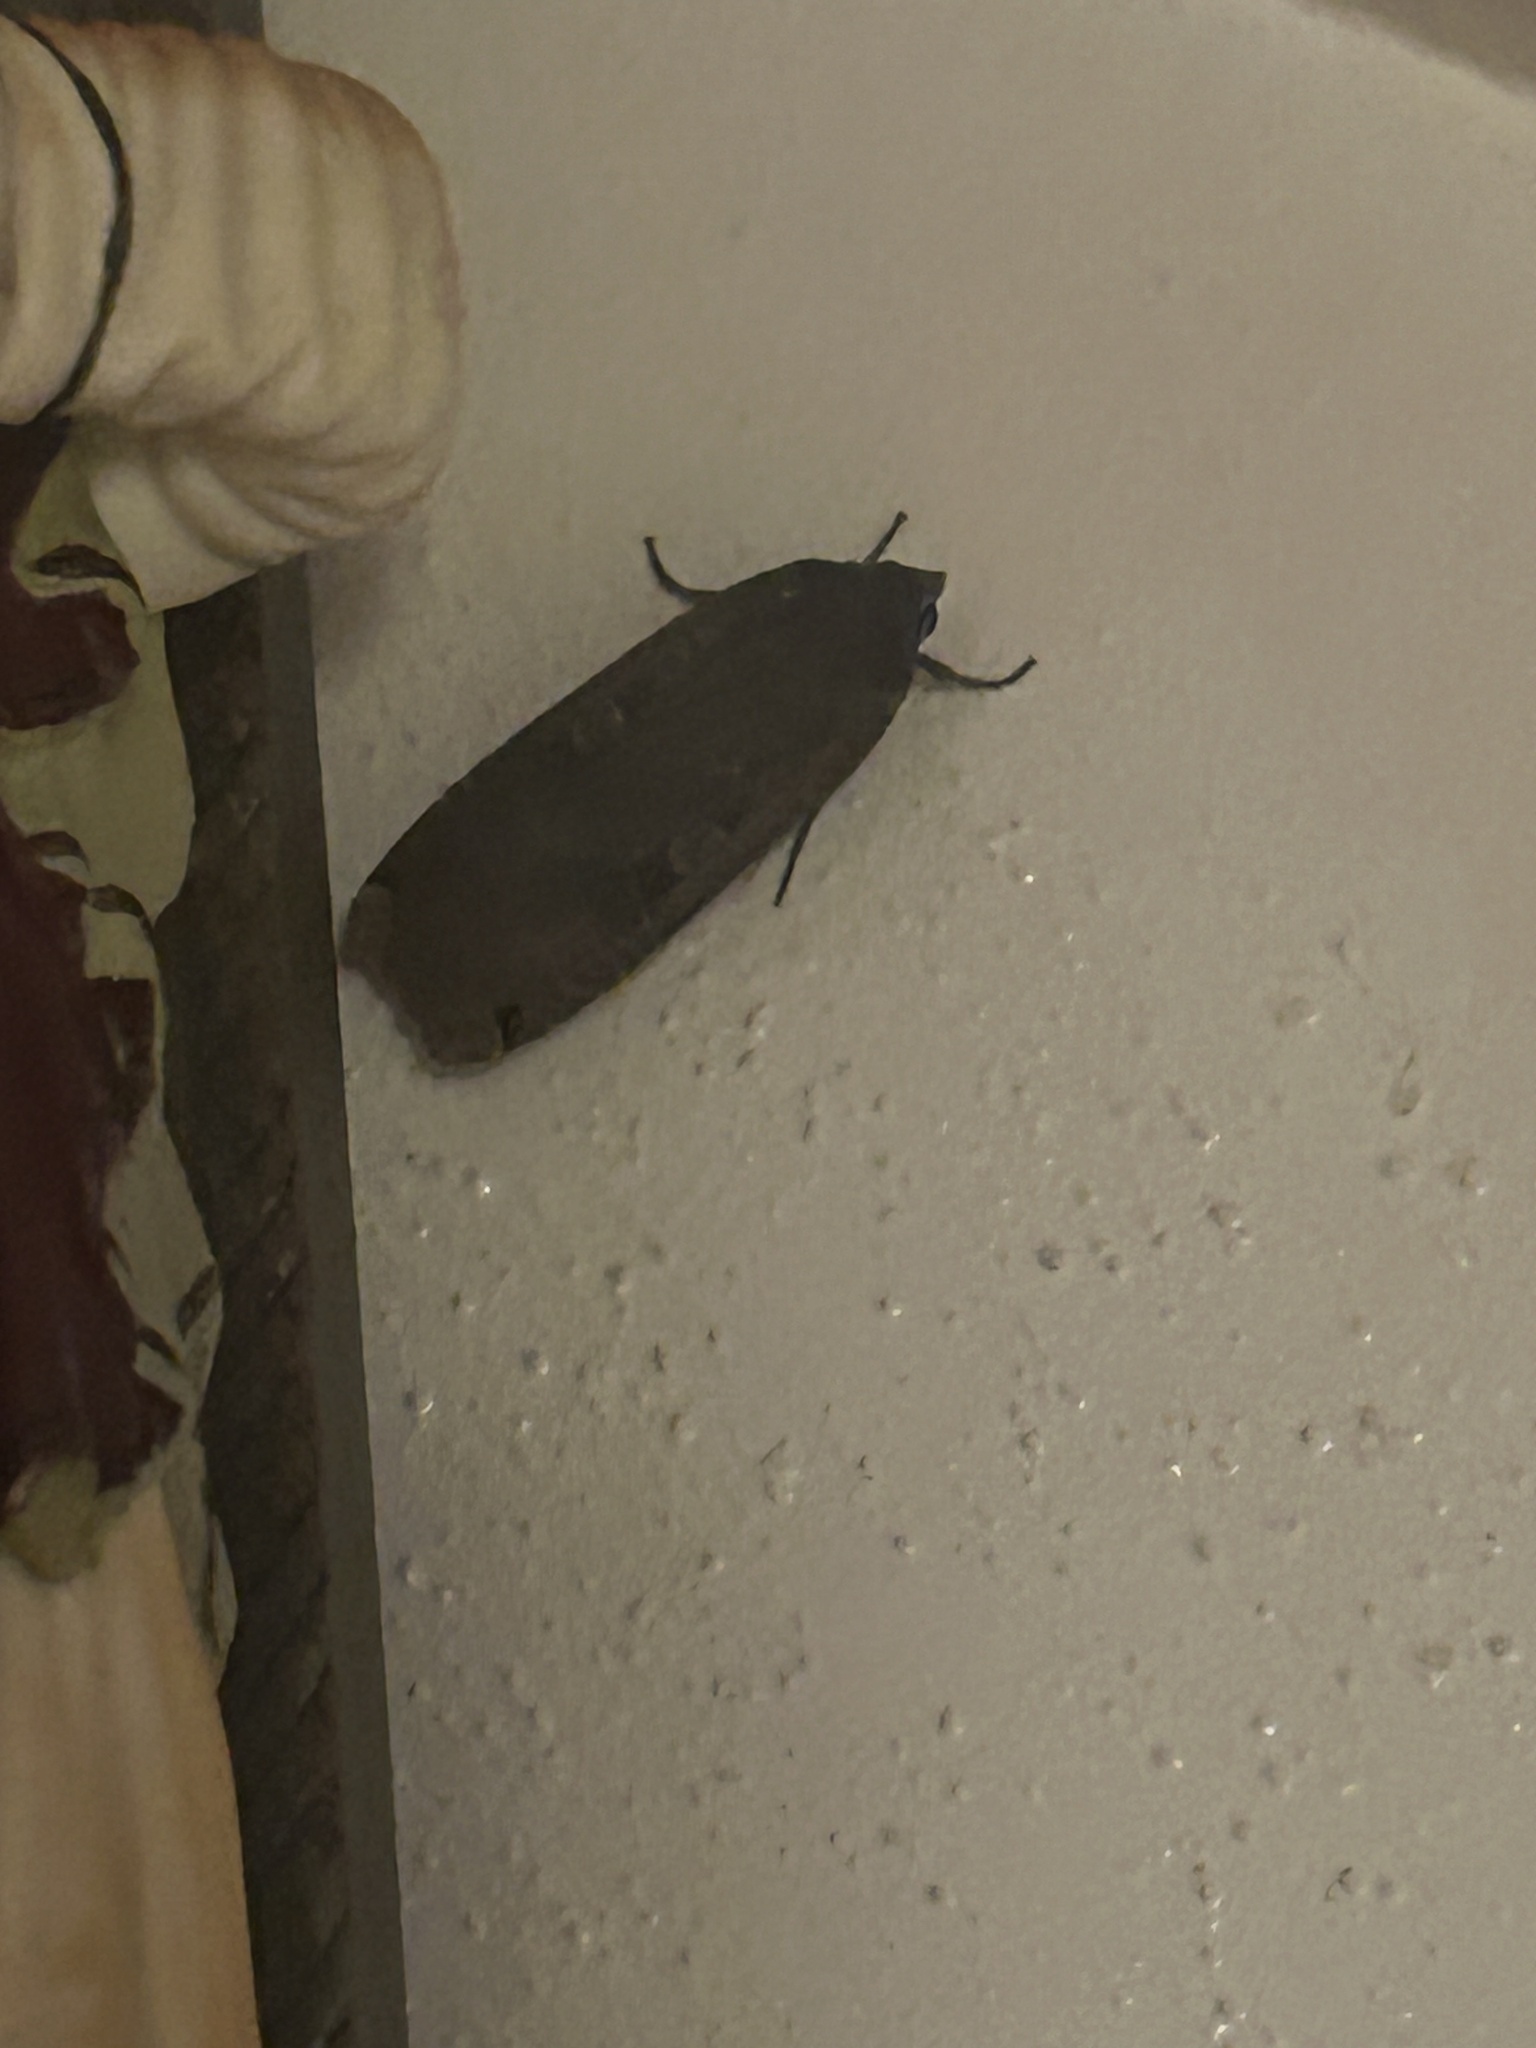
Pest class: cutworms